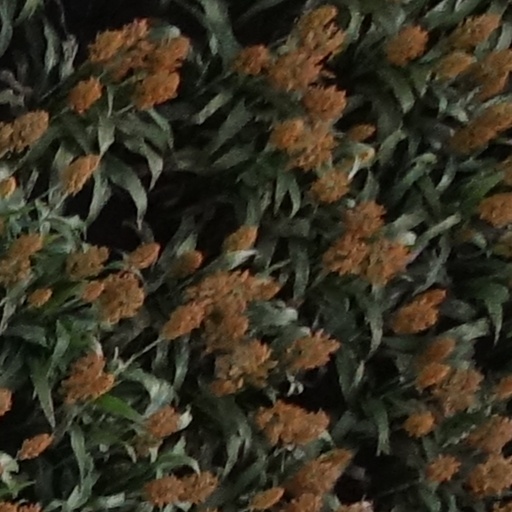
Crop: sorghum